Fakhreddine Palace

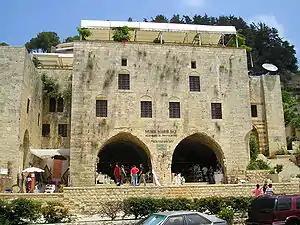
Fakhreddine II Palace

Fakhreddine II Palace is a 17th-century palace in Deir el Qamar, Chouf District, Lebanon. It was built by Emir Fakhr-al-Din II in the early 17th century. It houses the Marie Baz Museum, a wax work museum.